Kaori Matsumura

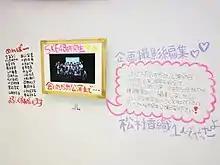
The video display exhibit used for the AKB48 Art Exhibition.

Mastumura applied for SKE48's 2nd generation auditions in March 2009 but failed to make the cut. She passed SKE48's 3rd generation auditions on 13 November 2009. During March 2012, Matsumura was included in the Google+ selection project where she would be involved for the first time with an AKB48 single ("Manatsu no Sounds Good!") for the B-side song "Gugutasu no Sora". The Google+ selection project was a promotion project involving 48 Group members selected by Yasushi Akimoto who had used Google+ to best portray their personality. Prior to this project Matsumura had gained some notoriety using Google+ by most notably regularly uploading a self-created video series titled . The magazine Weekly Playboy first published a weekly serial about SKE48's members and activities for its 23 April release written by Matsumura. On 6 June 2012 the fourth AKB48 general election event was held at the Nippon Budokan indoor arena and was used to determine members who would partake in AKB48's 27th single (Gingham Check) via fan voting. Matsumura was able to obtain 9030 votes placing her 34th and able to participate in a B-side song for the group of members ranked 33rd to 48th collectively called "Next girls". The Next girls were also included in a promotion campaign which involved a television advertisement for the JOYSOUND karaoke brand name. Matsumura included as one of her submissions the only video display for an art exhibition held between 15 June to the 8th of July 2012 showcasing works from various 48 Group members. The video was a self made documentary involving the SKE48 trainees as they rehearsed for a new stage production.